Thompson-Ray House

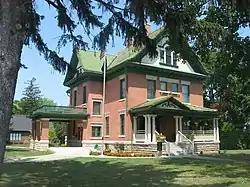
Thompson-Ray House, July 2012

Thompson-Ray House is a historic home located at Gas City, Grant County, Indiana. It was built between 1902 and 1906, and is a -story, Late Victorian Free Classic style brick and stone dwelling. It has a cruciform plan and gable roof. It features porches with multiple classical columns and a porte cochere.